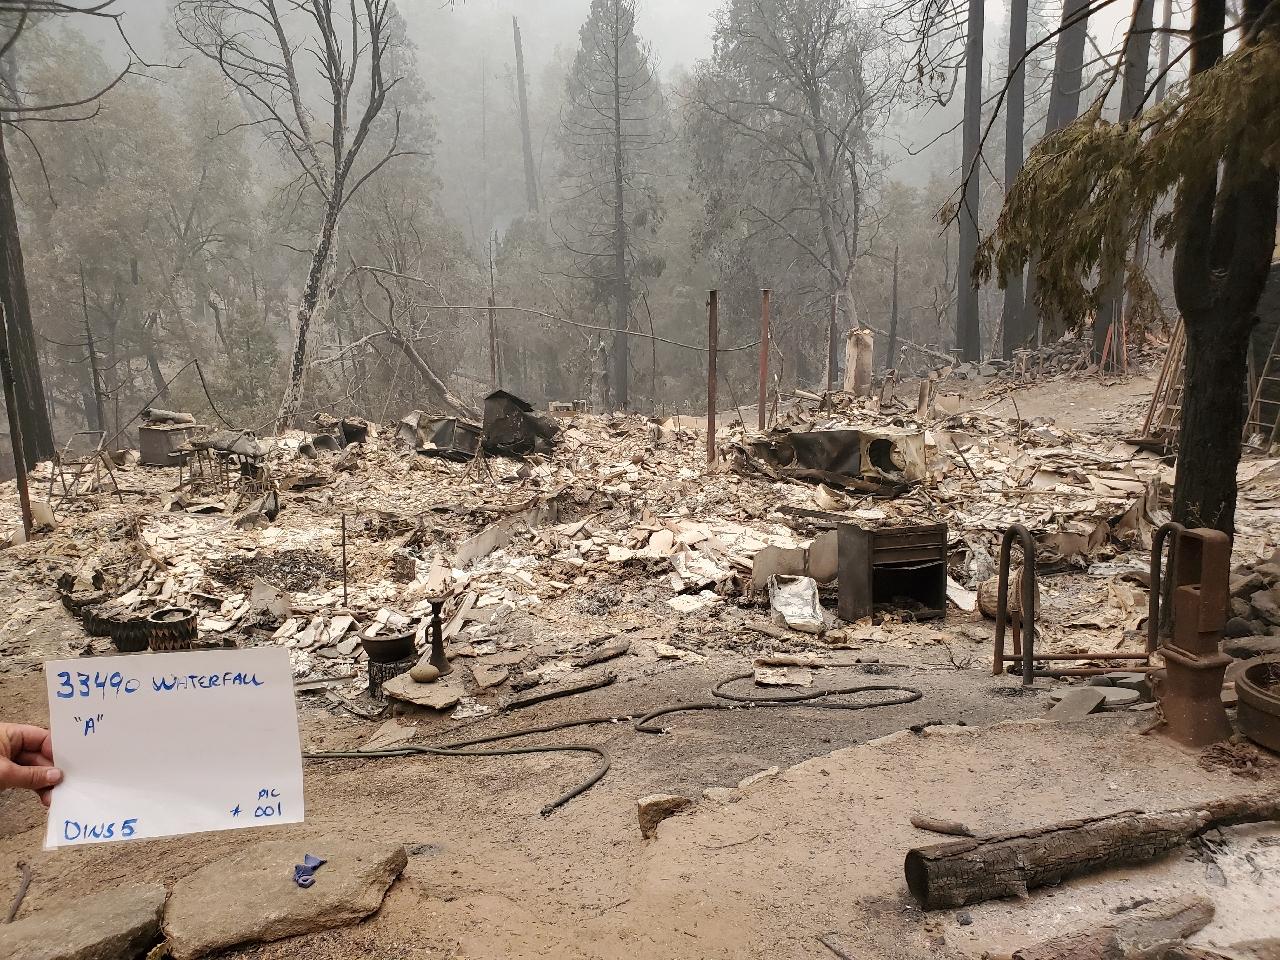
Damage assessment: destroyed